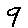
Label: 9